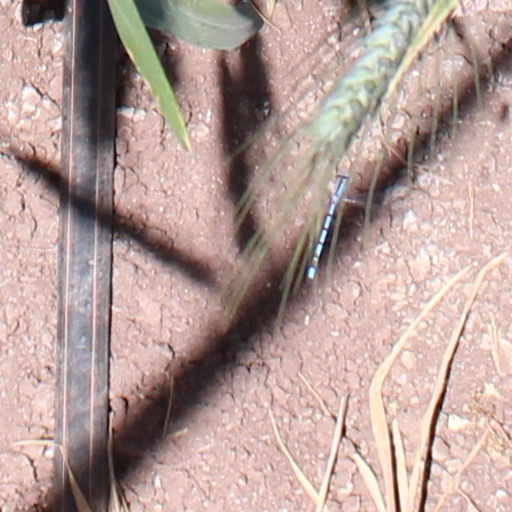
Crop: wheat